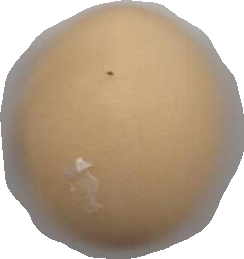
Variety: Dega